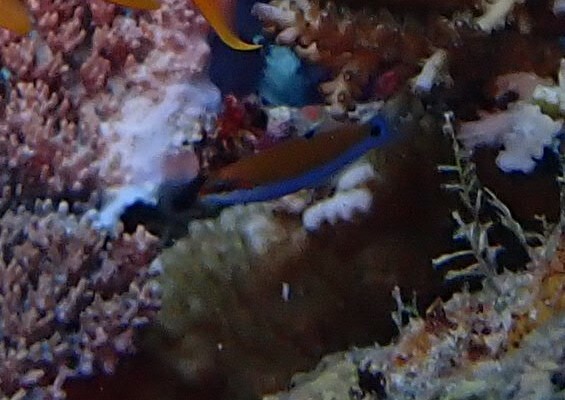
Thalassoma lunare (Moon Wrasse)